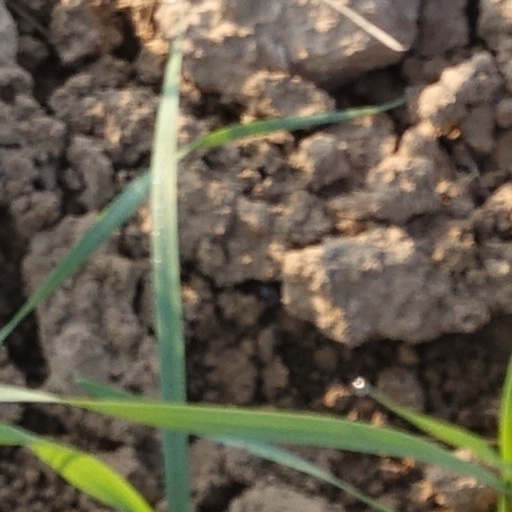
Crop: wheat